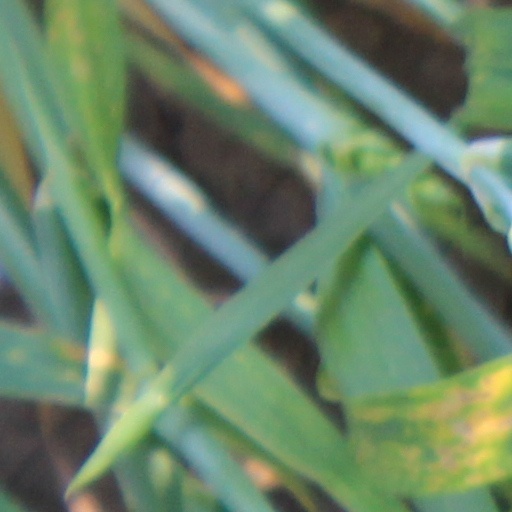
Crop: wheat